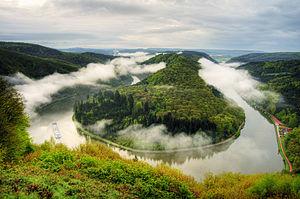
Vue du mont Cloef à la Sarre (Allemagne). La Sarre est une rivière qui coule en Lorraine, en Alsace et dans les Länder allemands de Sarre (Saarland) et de Rhénanie-Palatinat. Elle naît dans le massif vosgien au pied du Donon, de la réunion de la Sarre rouge et de la Sarre blanche, quitte le territoire français peu après Sarreguemines, et se jette dans la Moselle, à Konz, non loin de Trèves. Pour le SANDRE, organisme officiel français, la Sarre blanche constitue le cours supérieur de la Sarre, et la Sarre rouge est son affluent.